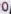
Number: 0